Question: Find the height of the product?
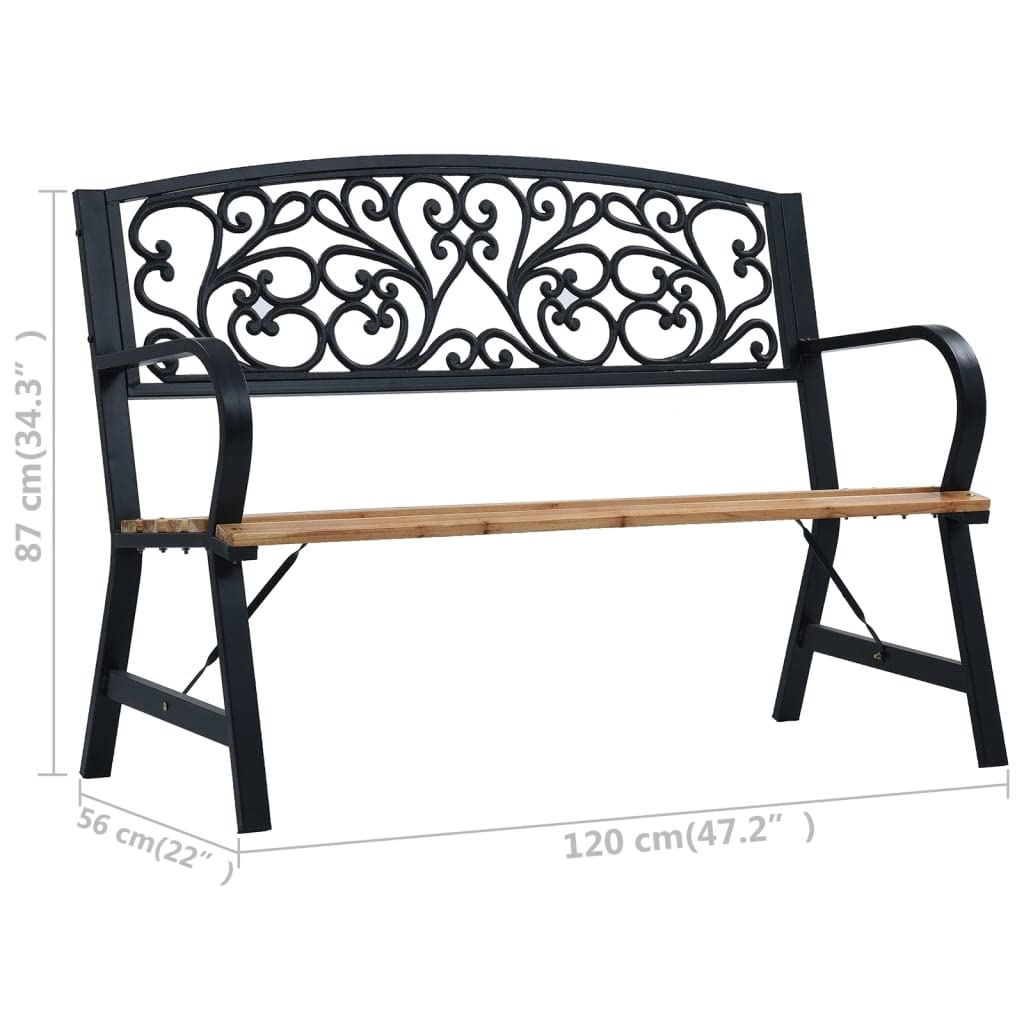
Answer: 34.3 inch